Glasi Hergiswil

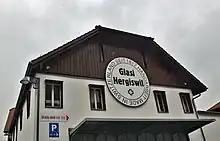
Glasi Hergiswil

The Glasi Hergiswil is a Swiss factory that manufactures glass in Nidwalden, Switzerland. It was founded by the brothers Siegwart in 1817. The Glasi was threatened to be closed because of old machines and technology. Due to the efforts of the community it remained open. It also offers visitors the opportunity to observe workers as they produce the glass. The Glasi has a museum and is home to the first glass labyrinth in Switzerland.